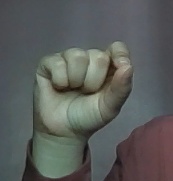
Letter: fa